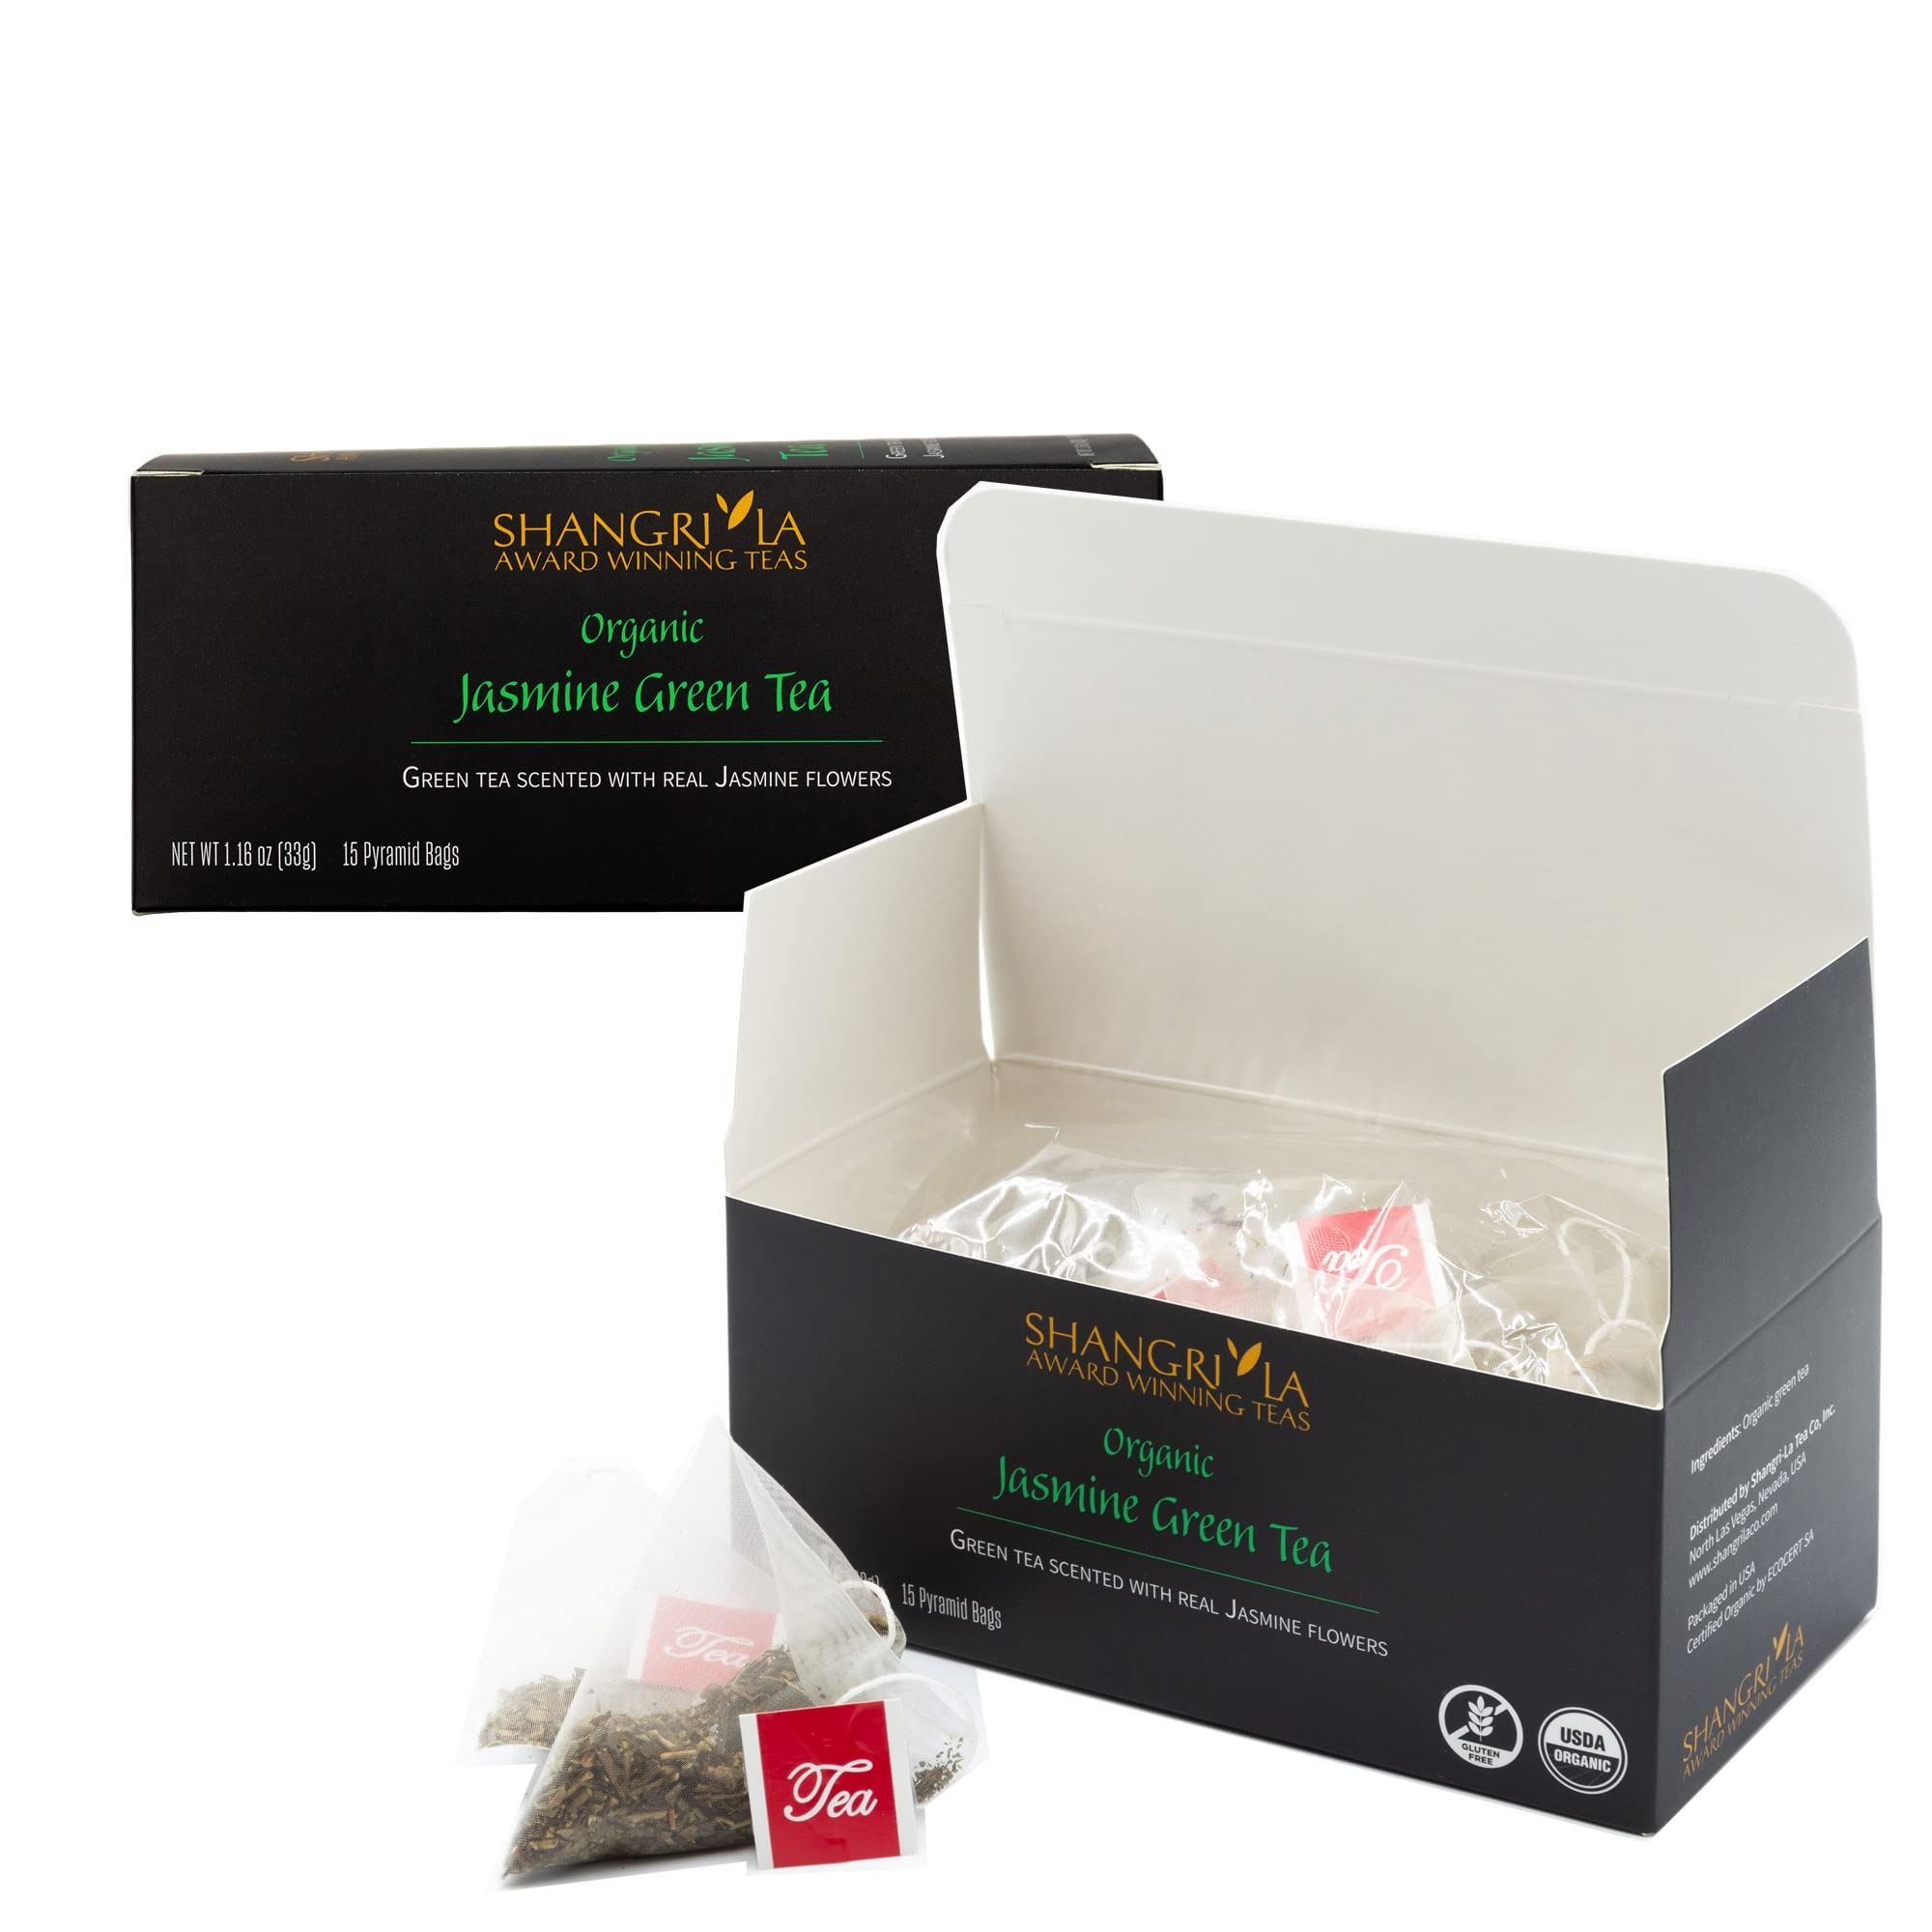
Item Name: Shangri La Wellness Tea, Organic Jasmine Green Tea, 2 Pack 15 Sachet Tea Bags, Green Tea, Jasmine Blossoms
Bullet Point 1: Our Organic Jasmine Green Tea is carefully crafted from premium tea leaves.
Bullet Point 2: Each set includes a total of 30 convenient sachet tea bags make for easy brewing and clean-up.
Bullet Point 3: The delicate and fragrant blend of green tea and jasmine blossoms offers a unique and delicious flavor experience.
Bullet Point 4: Our tea is naturally grown, cultivated and harvested and is GMO free, Vegan and Gluten-Free
Bullet Point 5: The health benefits of green tea, including its high antioxidant content, make it a wise choice for daily drinking.
Value: 2.0
Unit: Count

Price: 23.41